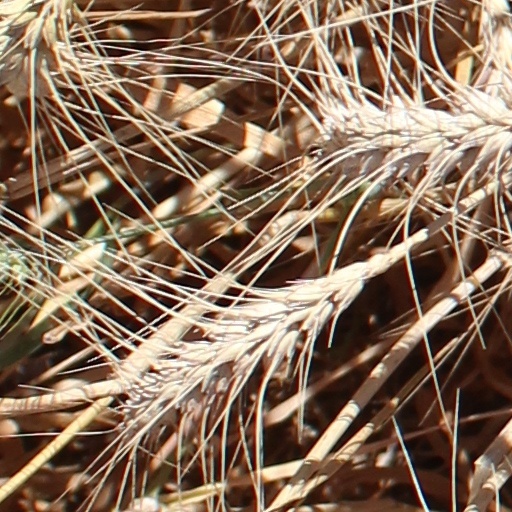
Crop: wheat